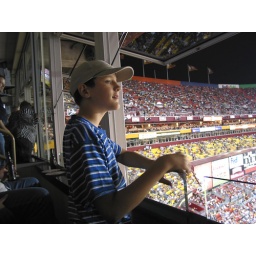
This is my son Anthony's first Pro Football game and in a sky box!